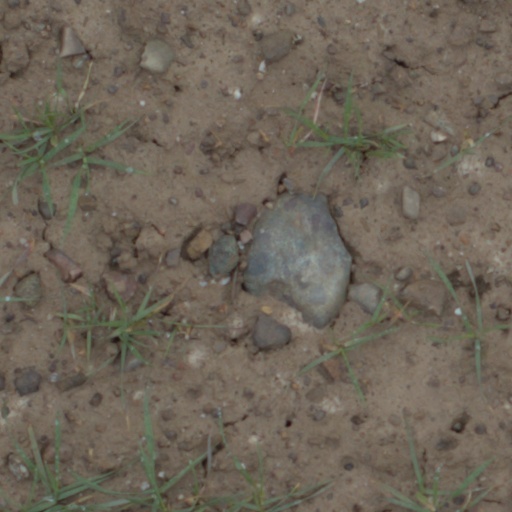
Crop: wheat